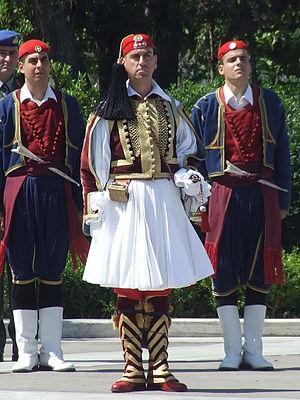
Les evzones a été le nom de plusieurs régiments et bataillons d'élite d'infanterie légère de l’armée grecque.